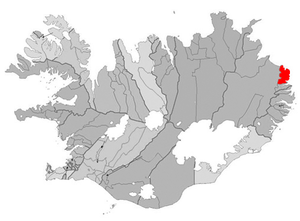
Borgarfjarðarhreppur est une municipalité du nord-est de l'Islande.